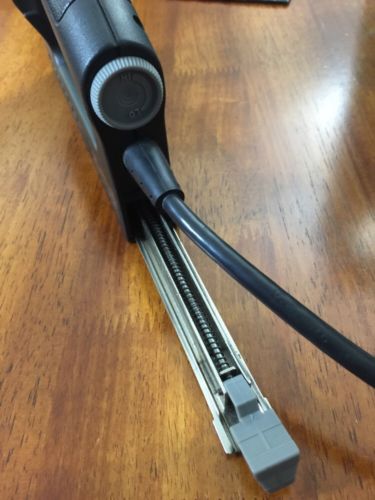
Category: stapler